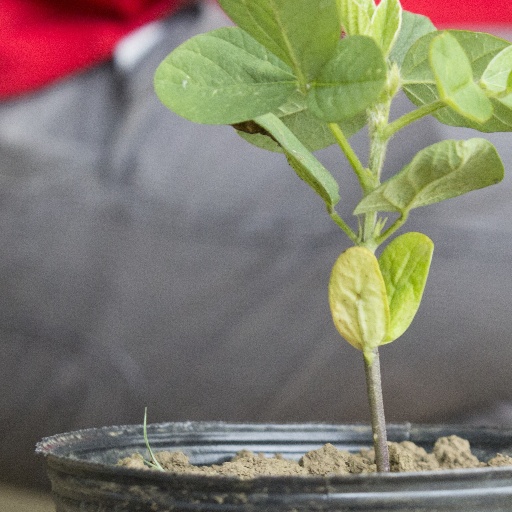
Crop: soybean